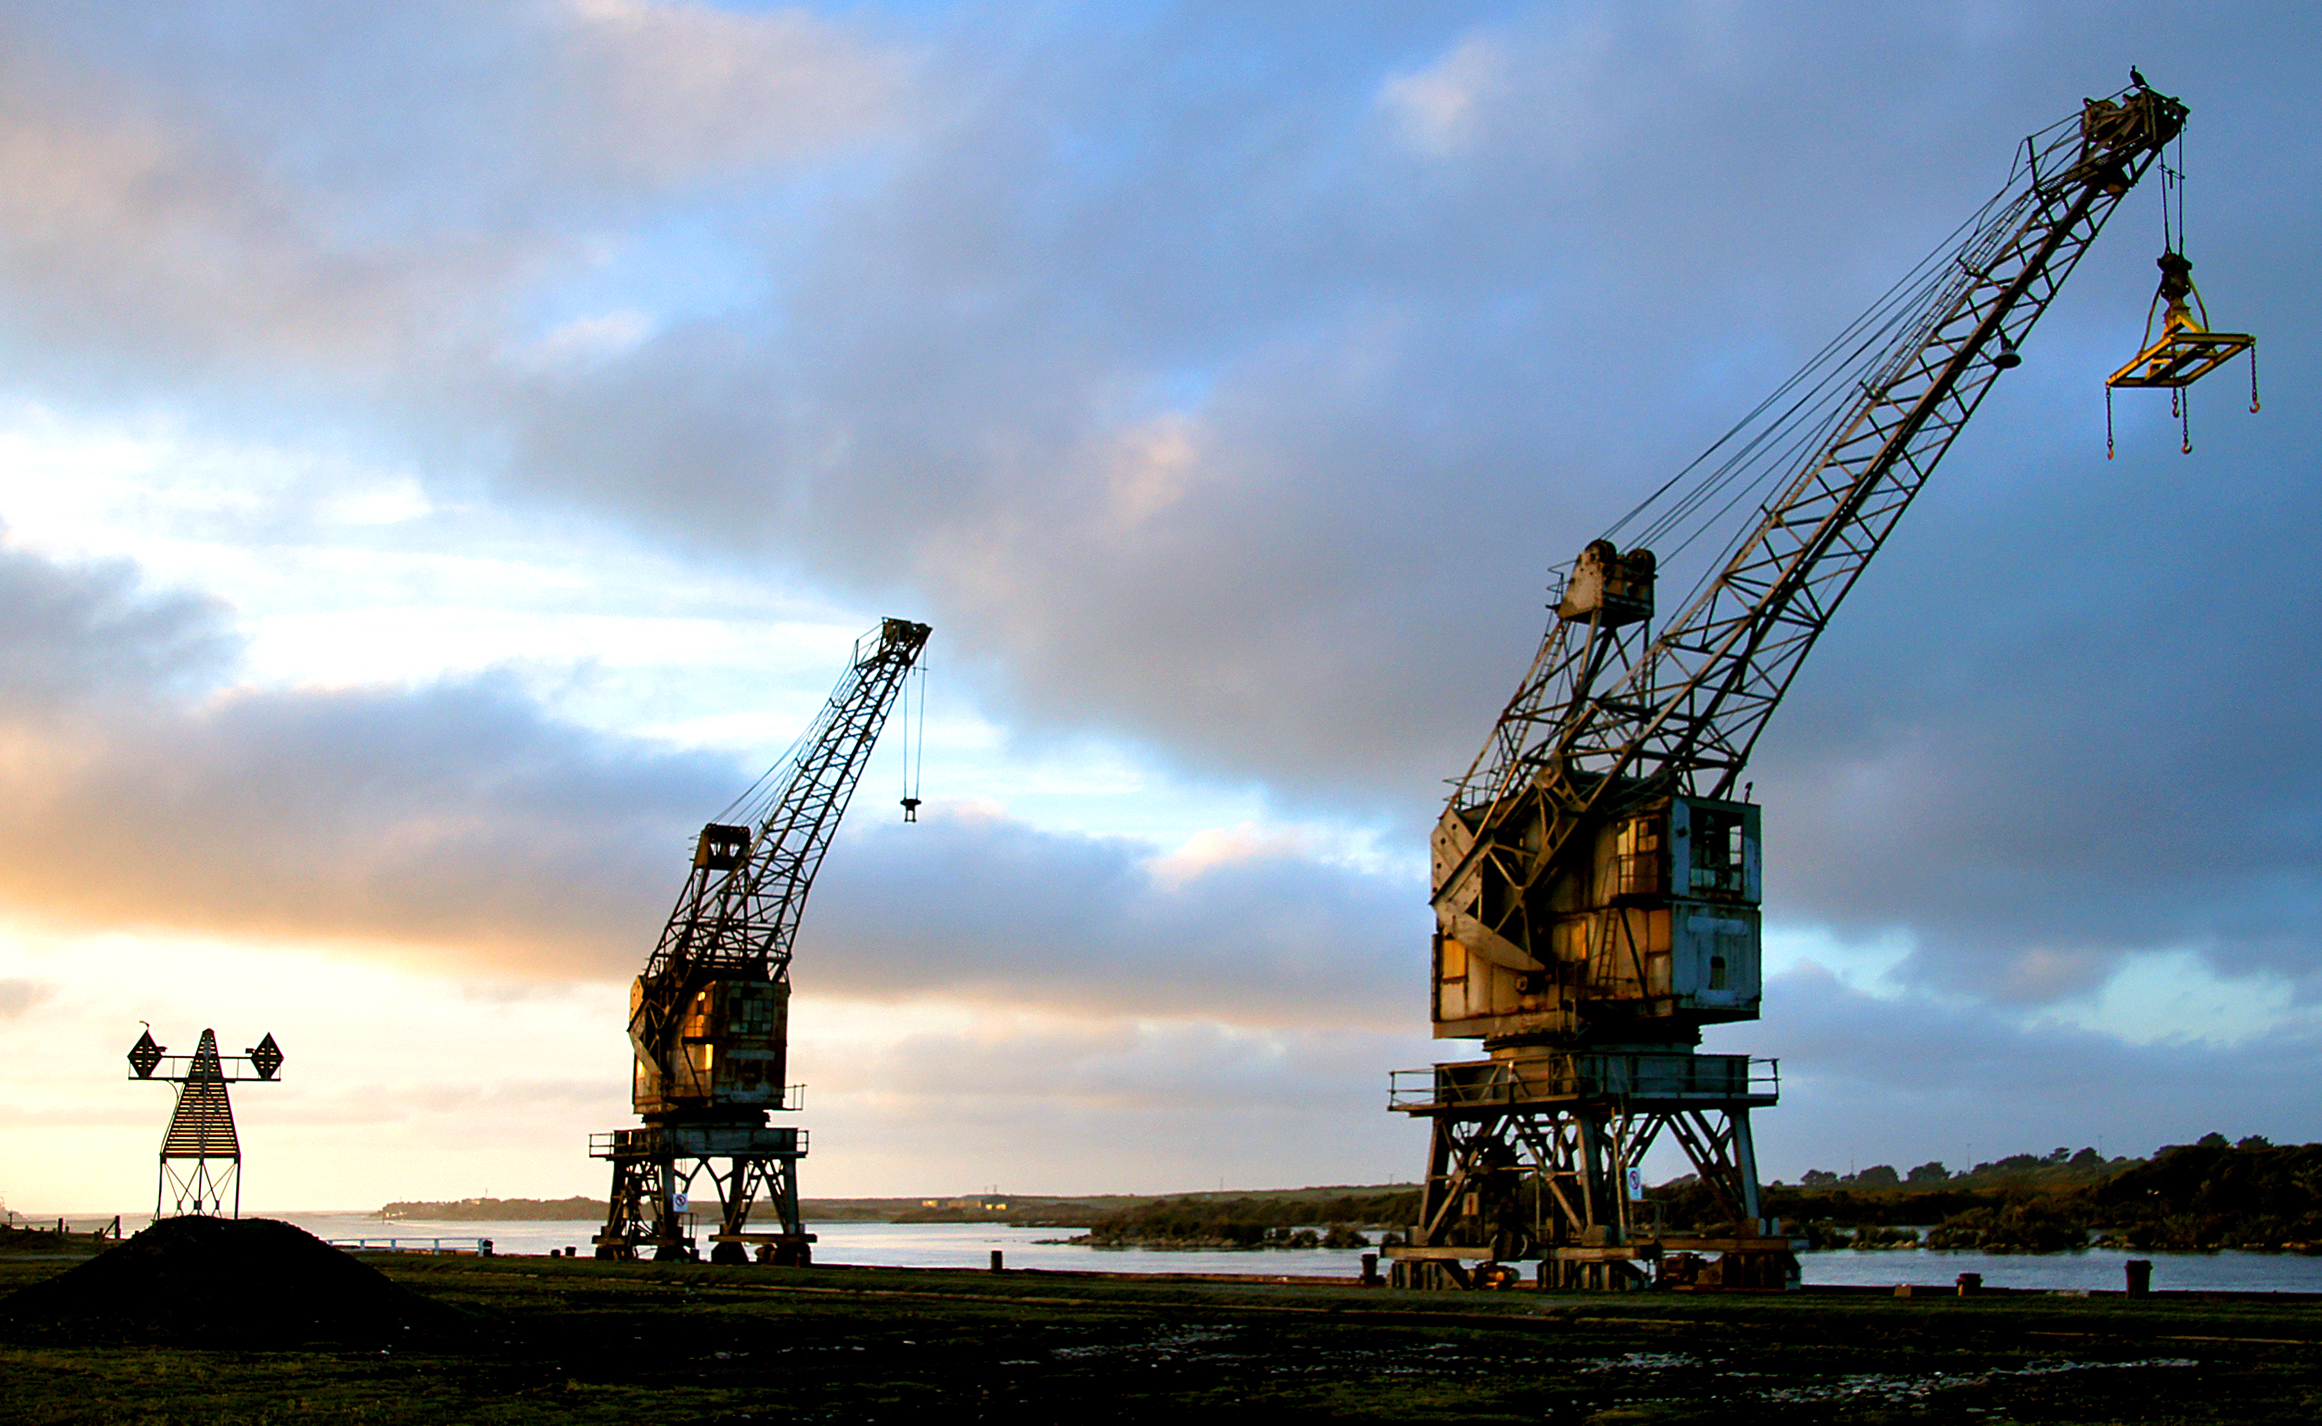
sky, dusk, transport, vehicle, industrial, industry, electricity, towers, crane, derricks, petroleum, liftingdevice, greymouthnewzealand, construction equipment, oil field